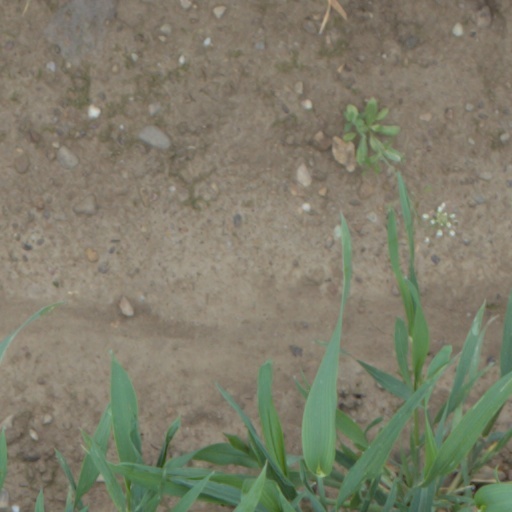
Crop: wheat